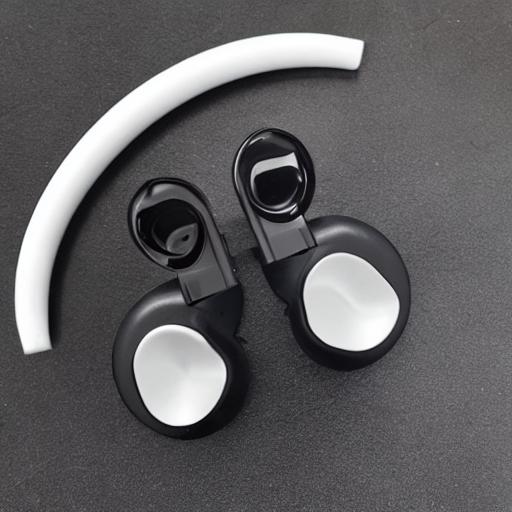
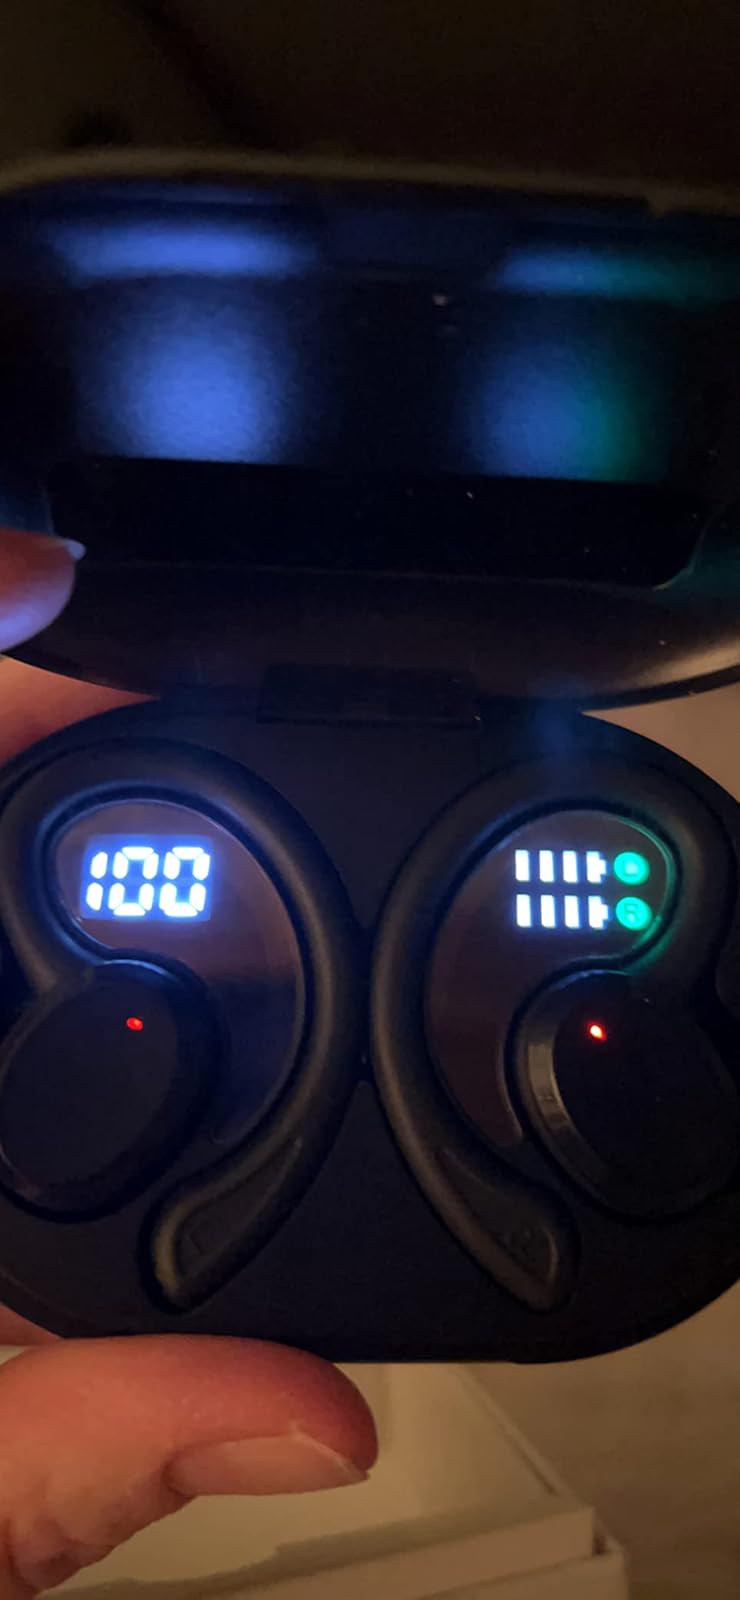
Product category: earbuds
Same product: no